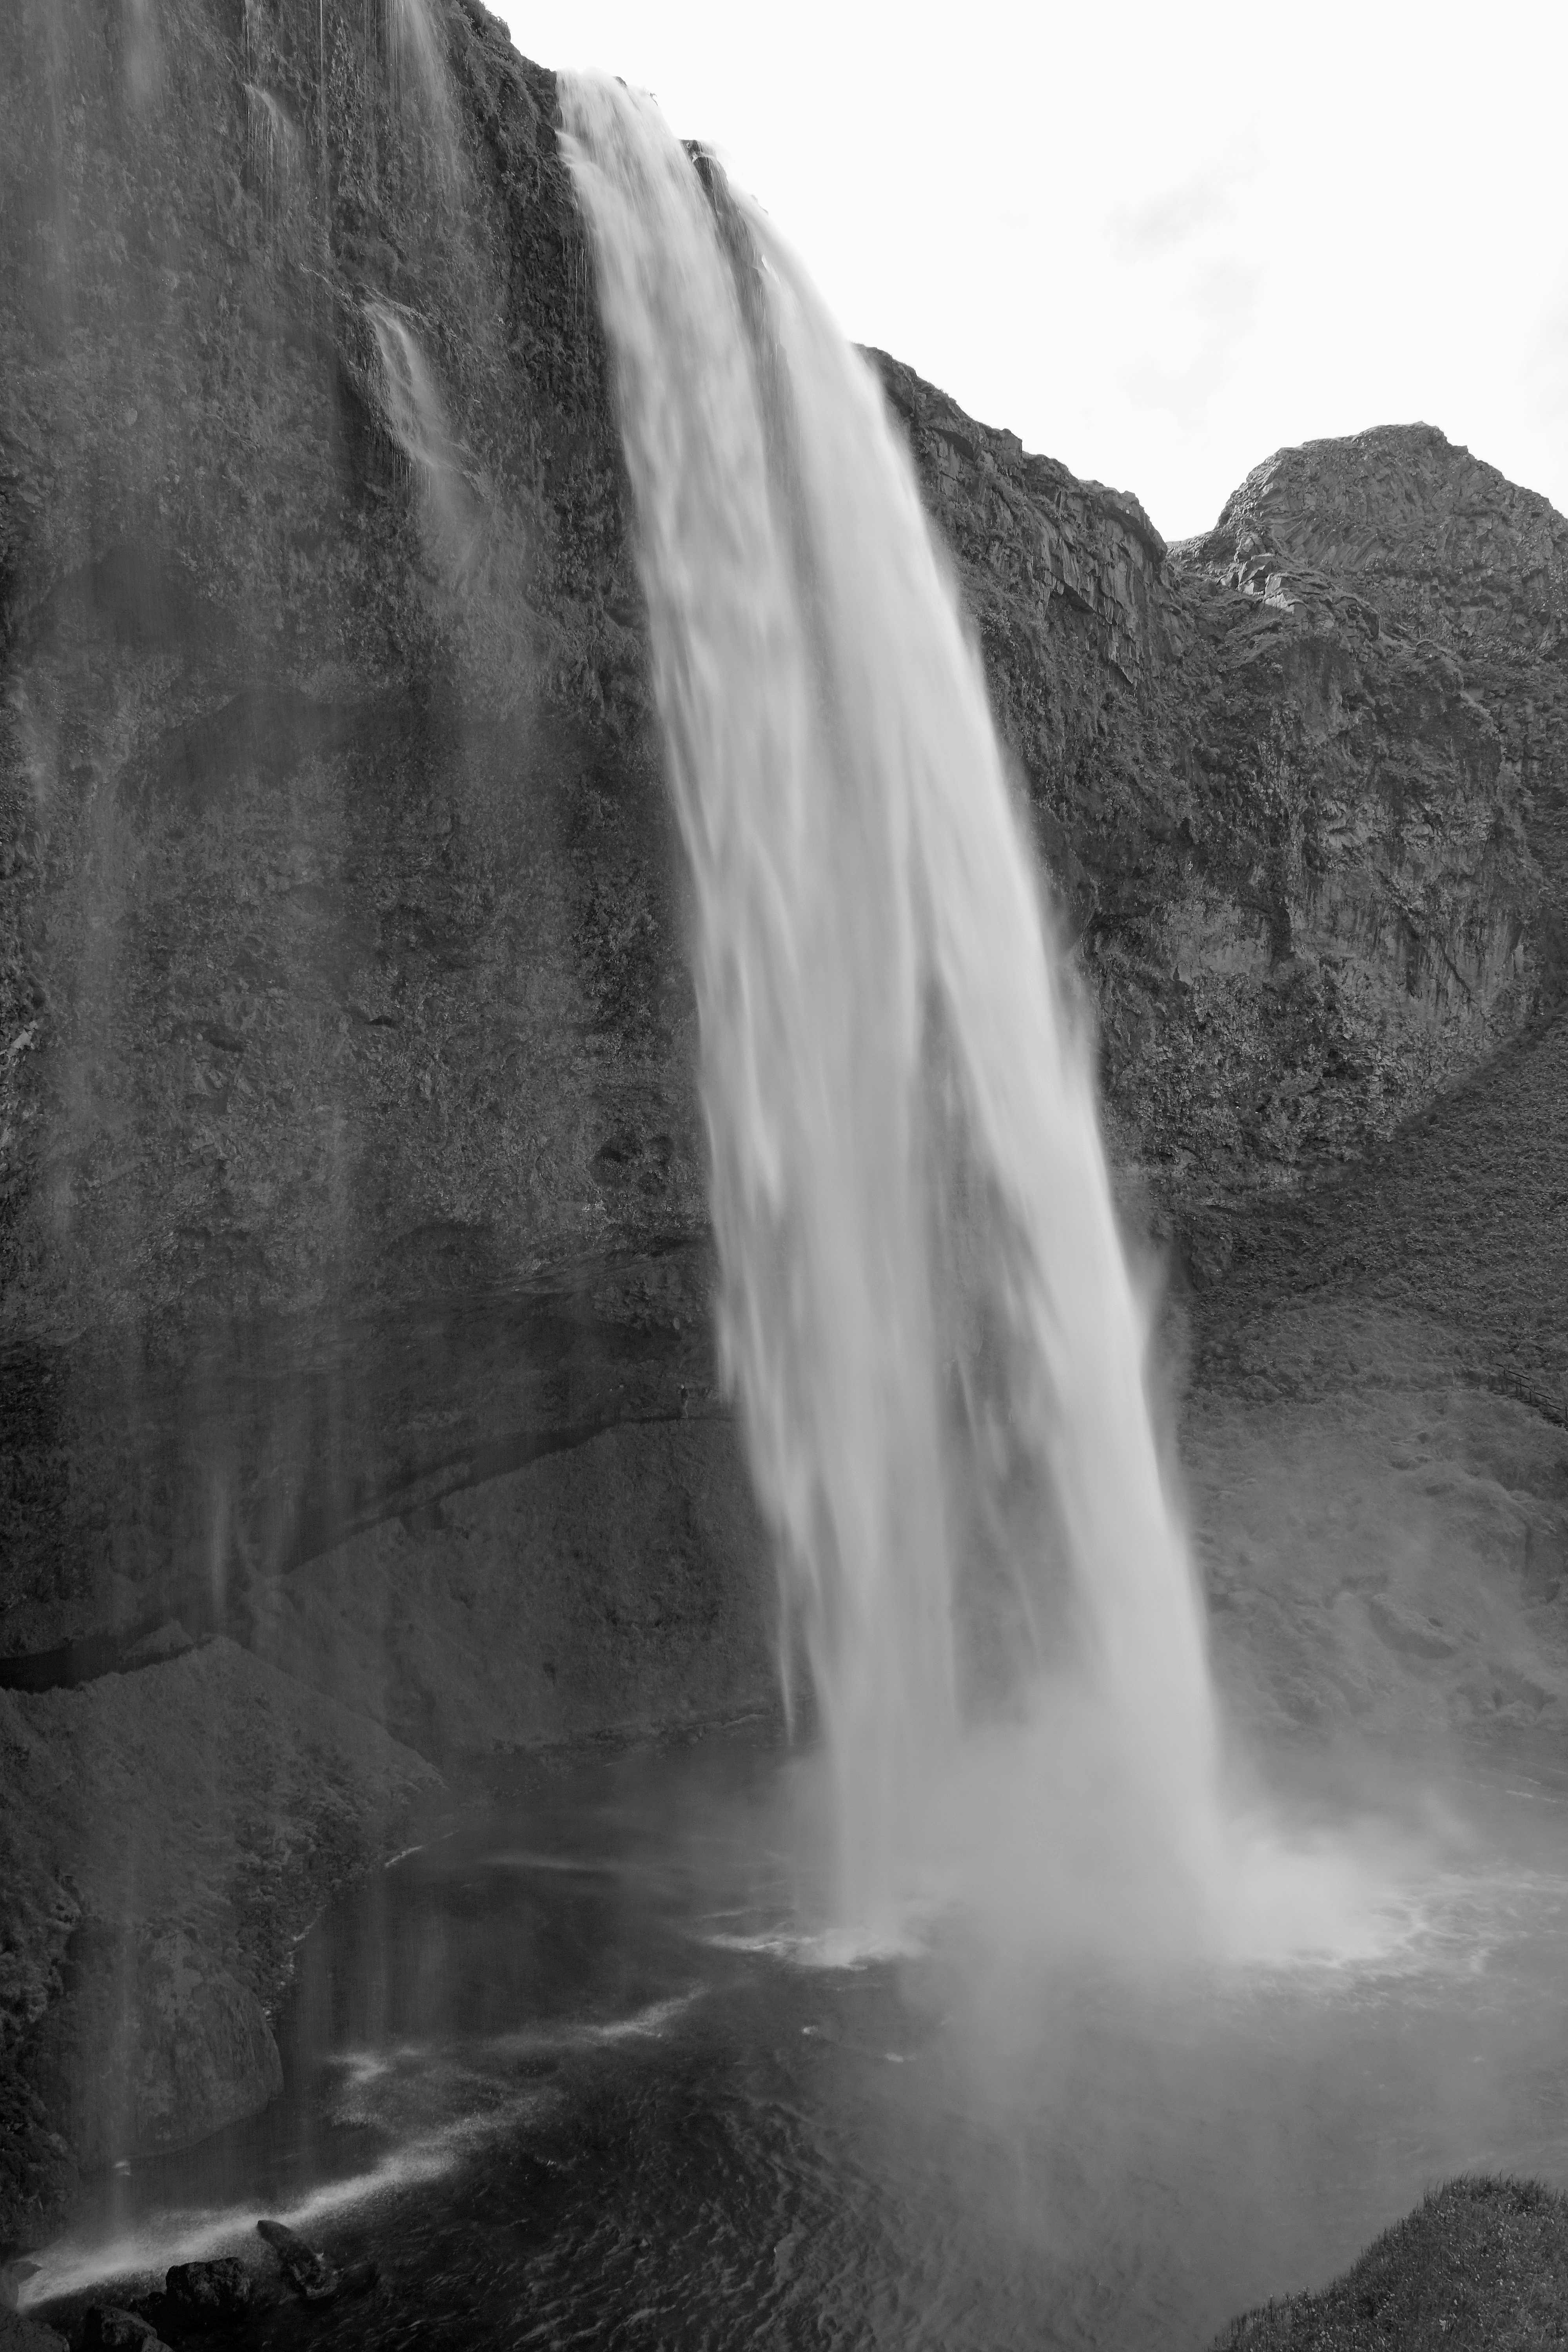
landscape, sea, coast, water, rock, waterfall, black and white, wave, iceland, monochrome, terrain, body of water, white water, water feature, seljalandsfoss, monochrome photography, atmospheric phenomenon